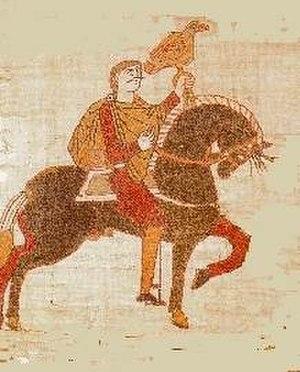
Harold II d'Angleterre
Le royaume d'Angleterre est un État souverain, situé en Europe de l'Ouest, dans la partie méridionale de l'île de Grande-Bretagne. À partir de 927, son territoire couvre celui de l'Angleterre actuelle, puis celui du pays de Galles à la suite de l'invasion de ce pays en 1284 par Édouard Iᵉʳ d'Angleterre. La résidence royale principale se trouve à l'origine à Winchester mais Londres et Gloucester reçoivent un statut presque équivalent — en particulier Londres, qui devint la capitale de facto dès le début du XIIᵉ siècle. Cette ville, métropole d'Angleterre, va ensuite devenir la capitale du royaume de Grande-Bretagne, puis du Royaume-Uni de Grande-Bretagne et d'Irlande et enfin du Royaume-Uni de Grande-Bretagne et d'Irlande du Nord depuis 1927.